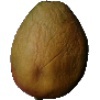
Label: Papaya 1